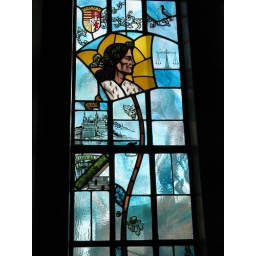
Stained glass window in the Cathedral of Learning nationality rooms.